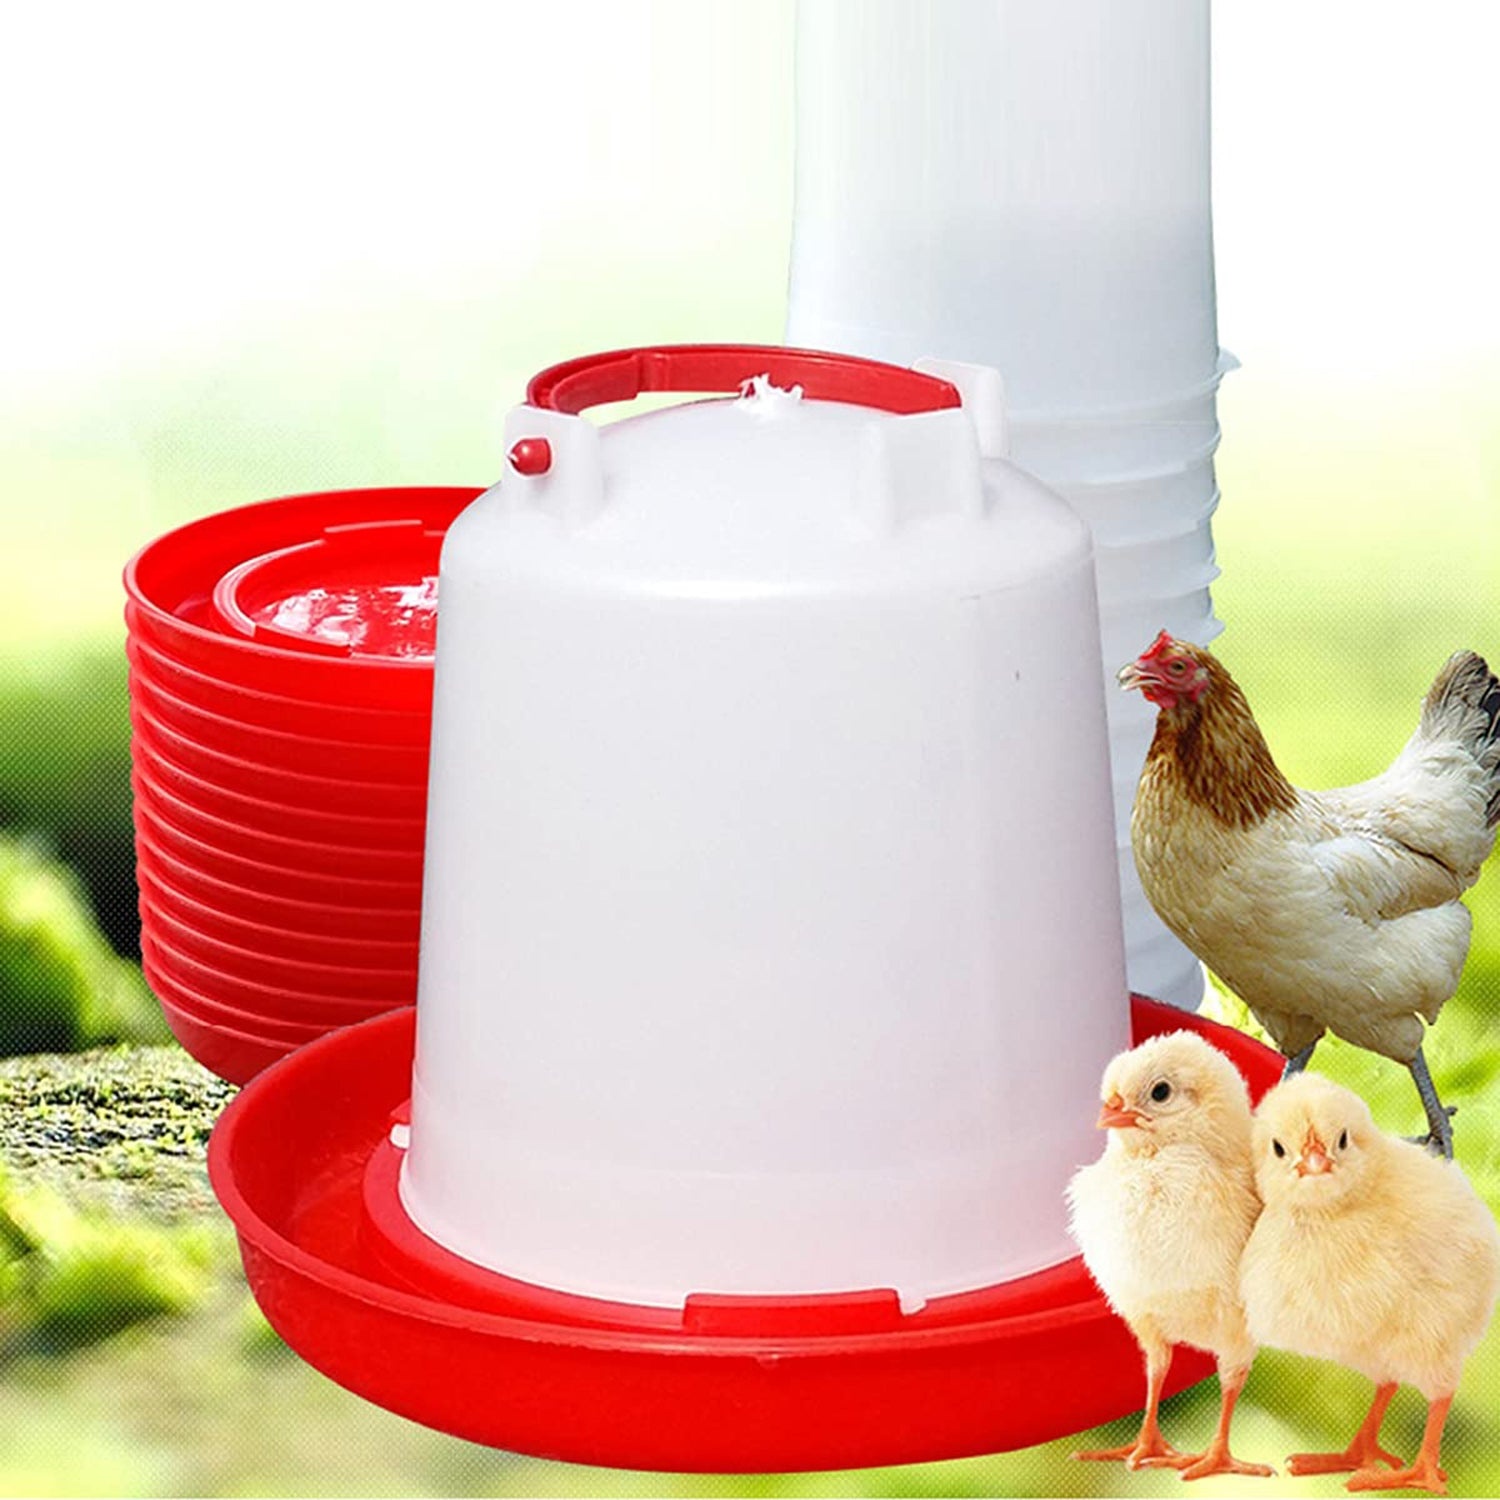
Automatic Chicken Drinker Chicken Feeder with Humanized Handle
Automatic Chicken Drinker Chicken Feeder with Humanized Handle Design Chicken and Hen Bucket Large Capacity Bucket Waterer Hanging Poultry Water Container (1.5 L Approx) Description :- Poultry water fount set, waterer can hold 1.5 liters Approx of water, minimize waste, make feeding chicks, ducks, or other small birds convenient. Feed saver lips help minimize spillage, Adjustable feed levels. minimize spillage, Adjustable feed levels. Save money and save time of looking after chickens. These economy-priced durable plastic feeders are designed exclusively for the hobbyist. With handle design, portable to use and easy for carry. Smaller size is perfect for chicks, quail, pigeon, bird, parrot, etc. Keywords :- poultry water dispenser , chicken water feeder , automatic chicken drinker , chick water feeder , small farm equipment , red base chicken waterer , dome-shaped chick drinker Dimension :- Volu. Weight (Gm) :- 1166 Product Weight (Gm) :- 98 Ship Weight (Gm) :- 1166 Length (Cm) :- 17 Breadth (Cm) :- 17 Height (Cm) :- 20
Brand: fetchitall.com
Category: Animals & Pet Supplies > Pet Supplies > Bird Supplies > Bird Cage Accessories > Bird Cage Food & Water Dishes > Bird Cage Water Dishes